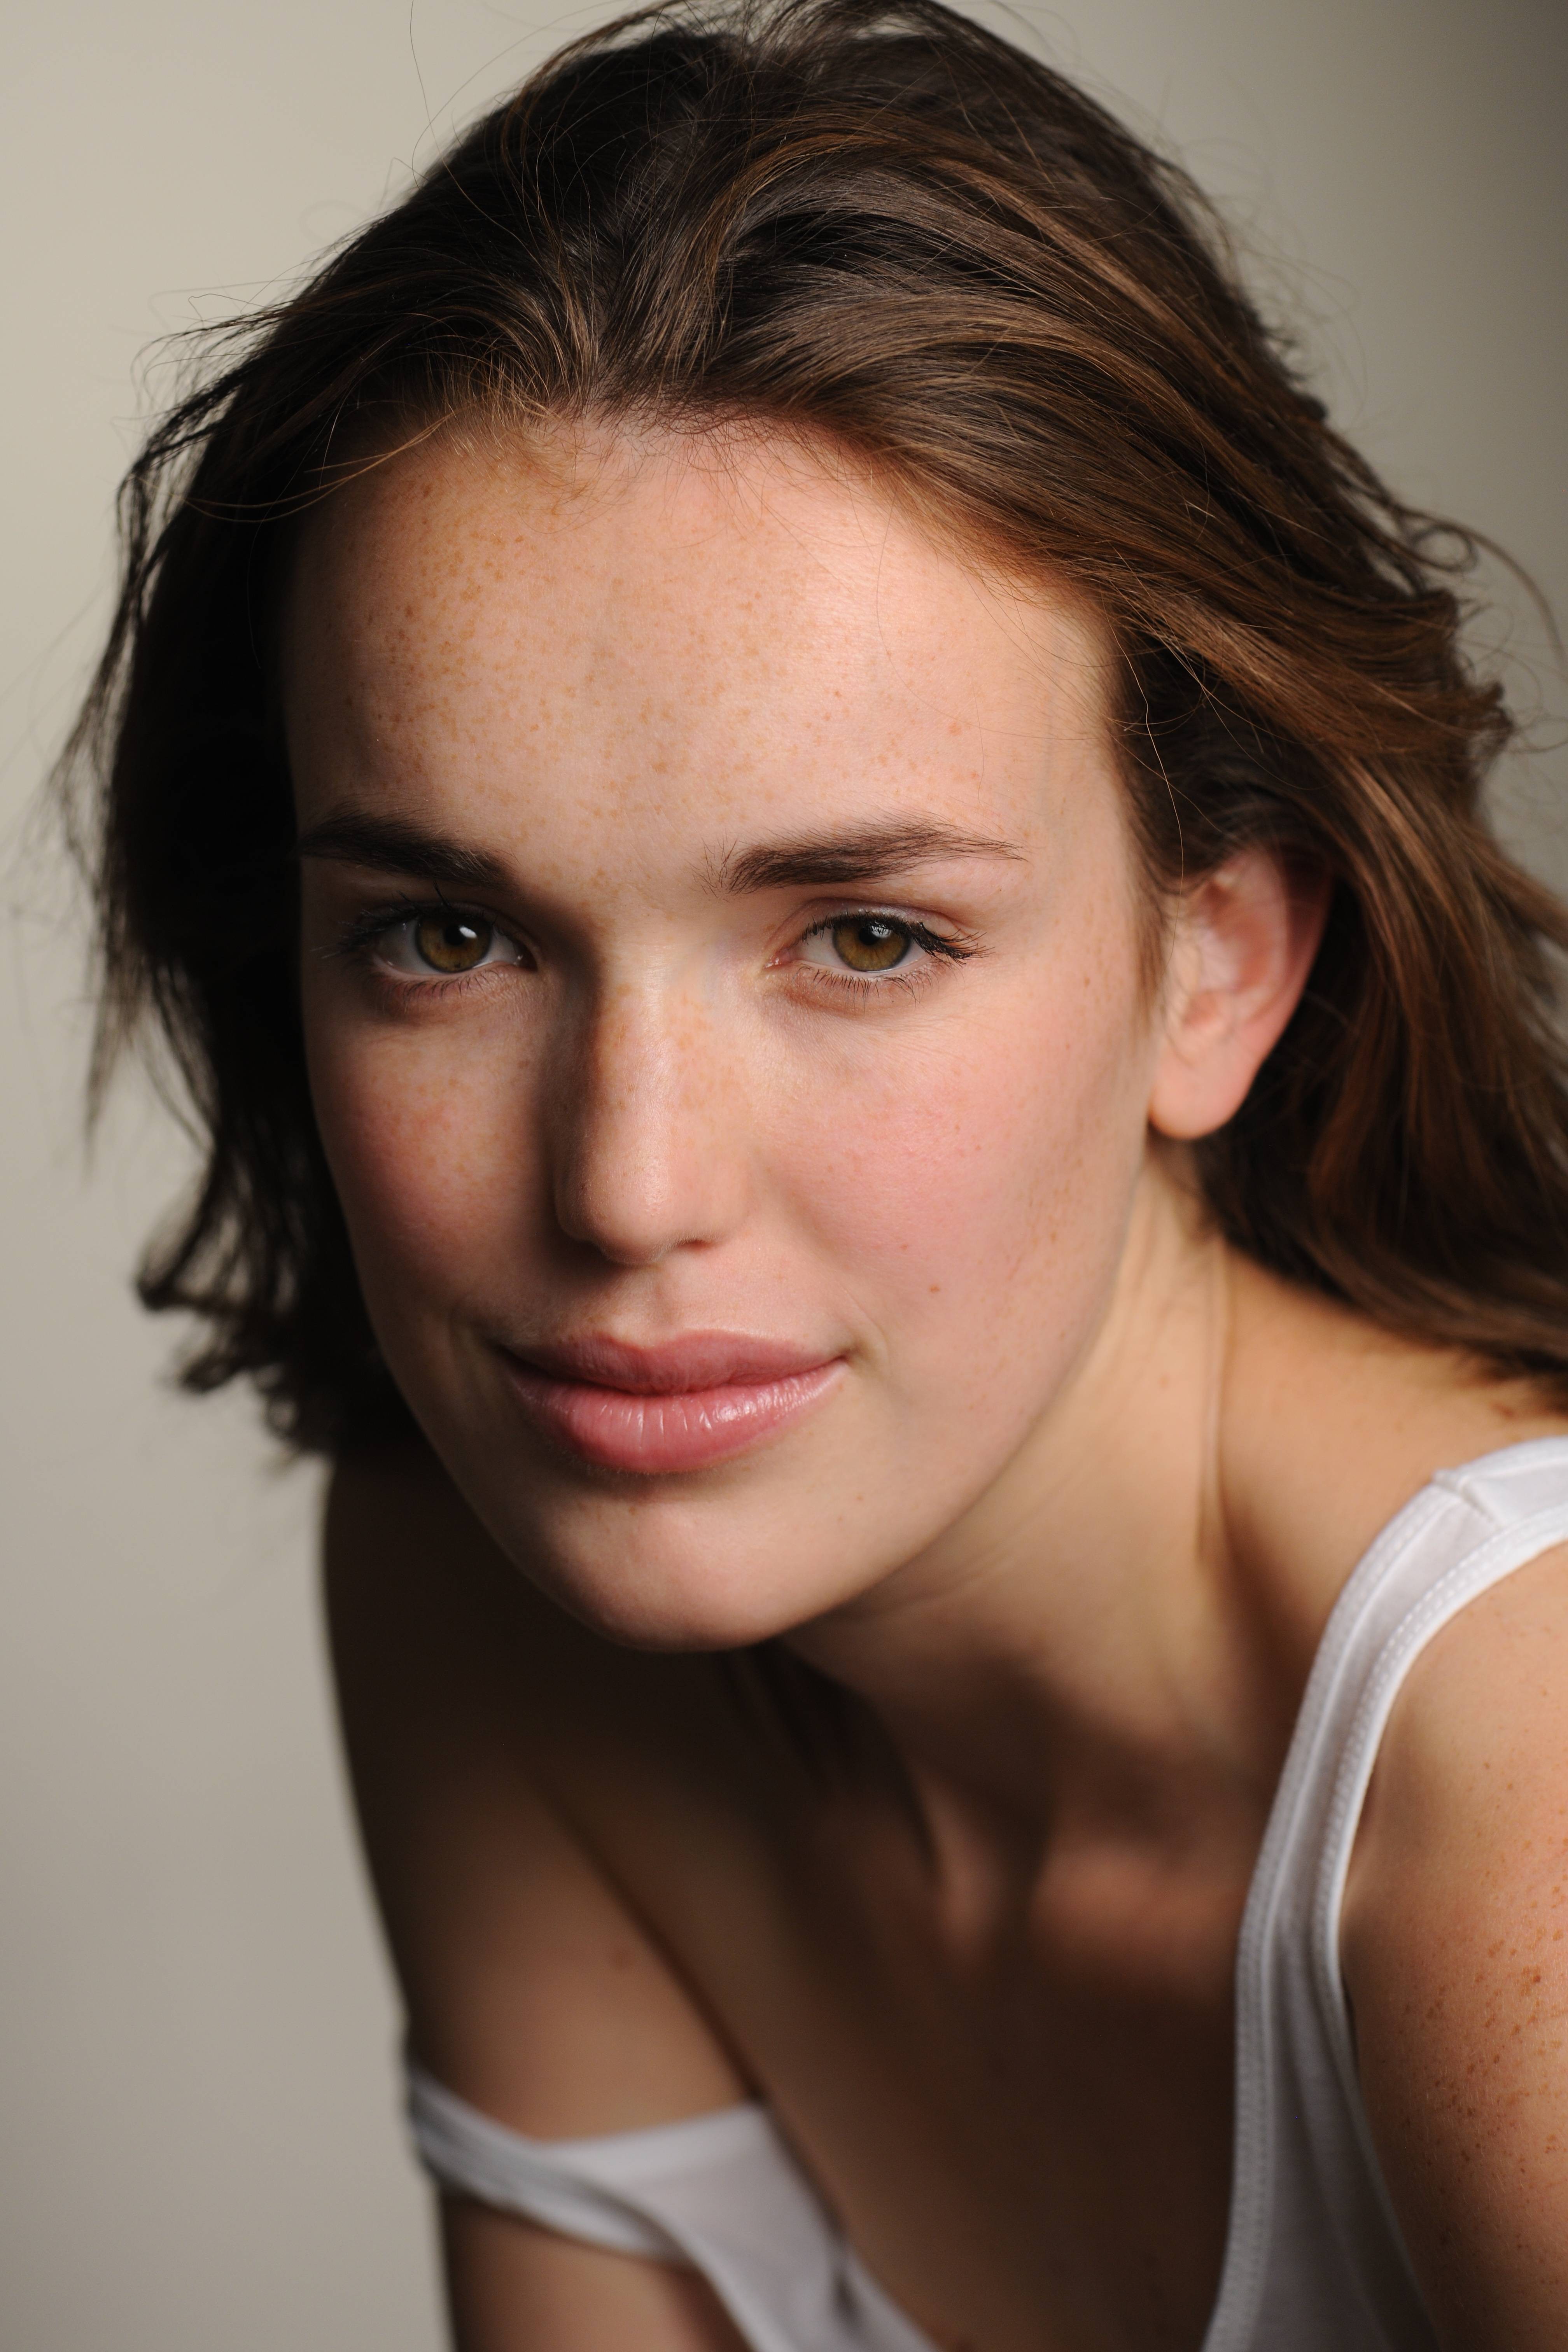
Gender: women